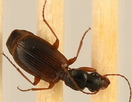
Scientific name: Cymindis neglecta
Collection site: Bartlett Experimental Forest NEON (BART), plot BART_028